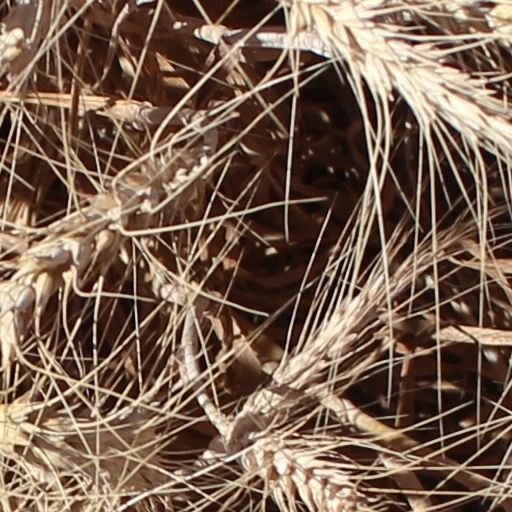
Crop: wheat